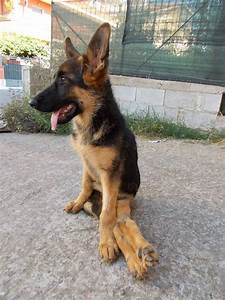
Label: cane